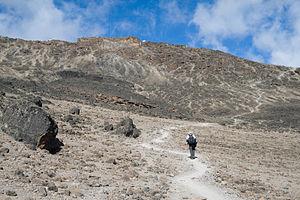
Le Kilimandjaro ou Kilimanjaro est une montagne située dans le Nord-Est de la Tanzanie et composée de trois volcans : le Shira à l'ouest, culminant à 3 962 mètres d'altitude, le Mawenzi à l'est, s'élevant à 5 149 mètres d'altitude, et le Kibo, le plus récent géologiquement, situé entre les deux autres et dont le pic Uhuru à 5 891,8 mètres d'altitude constitue le point culminant de l'Afrique. Outre cette caractéristique, le Kilimandjaro est connu pour sa calotte glaciaire sommitale en phase de retrait accéléré depuis le début du XXᵉ siècle et qui devrait disparaître totalement d'ici 2030 à 2050. La baisse des précipitations neigeuses qui en est responsable est souvent attribuée au réchauffement climatique mais la déforestation est également un facteur majeur. Ainsi, malgré la création du parc national en 1973 et alors même qu'elle joue un rôle essentiel dans la régulation bioclimatique du cycle de l'eau, la ceinture forestière continue à se resserrer.